Enny Romero

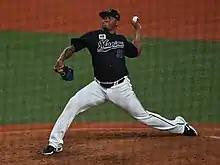
Romero with the Chiba Lotte Marines

Enny Manuel Romero Hernandez (born January 24, 1991) is a Dominican professional baseball pitcher who is a free agent. He has previously played in Major League Baseball (MLB) for the Tampa Bay Rays, Washington Nationals, Pittsburgh Pirates, and Kansas City Royals, and in Nippon Professional Baseball (NPB) for the Chunichi Dragons.